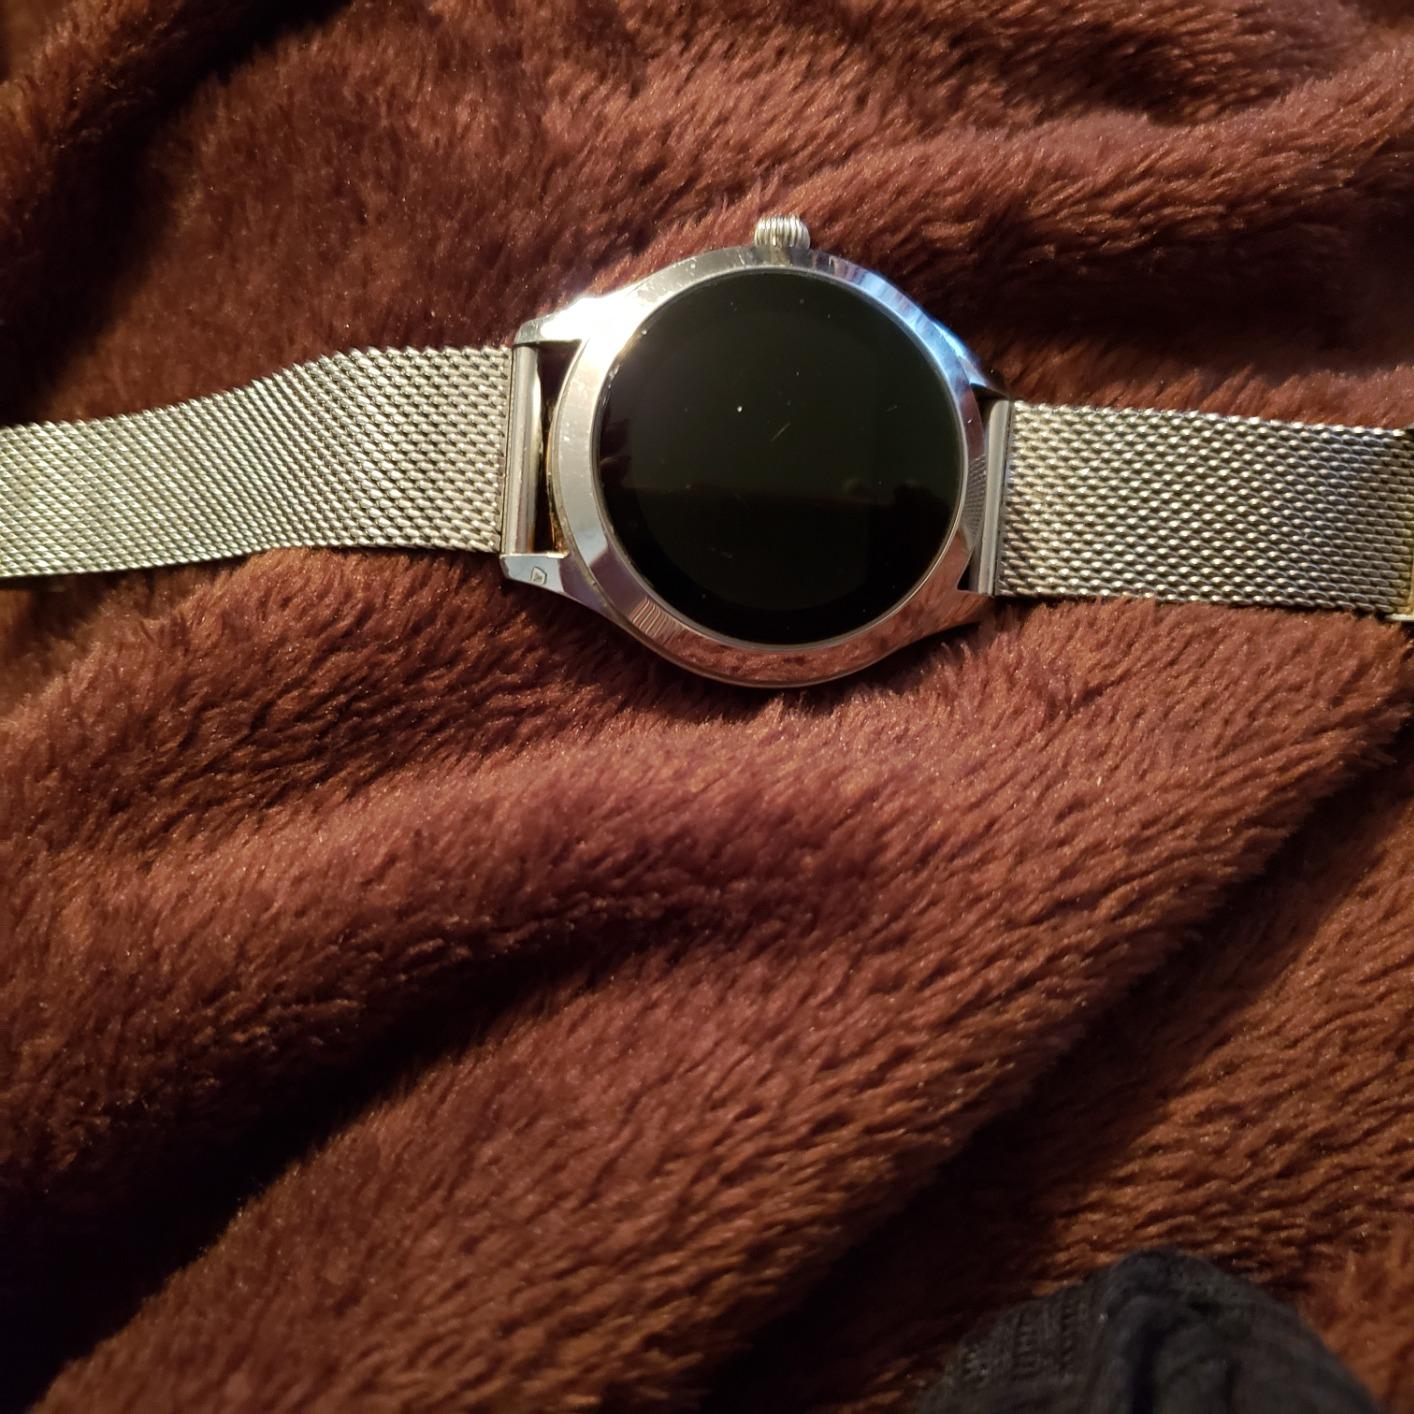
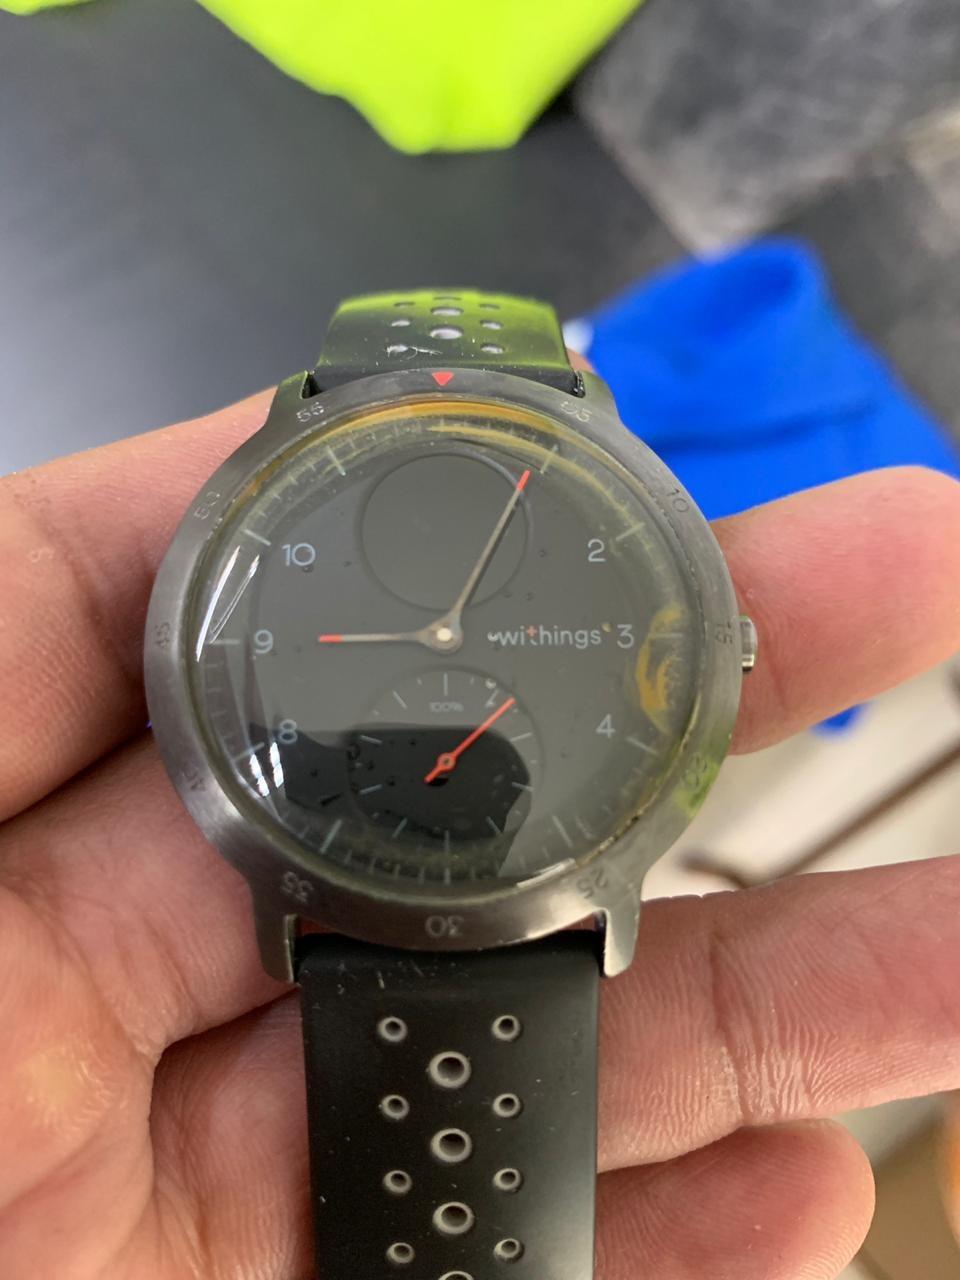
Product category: smartwatch
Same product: no